Ensenada, New Mexico

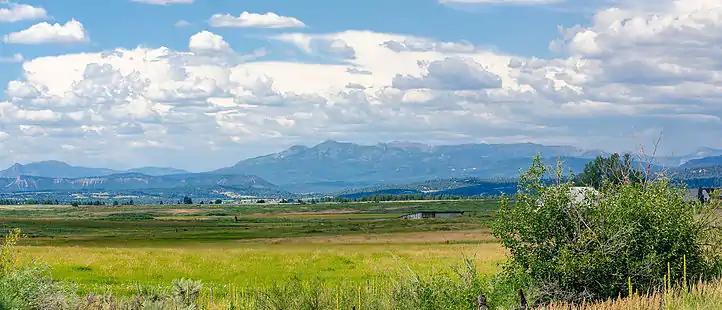
View of Rabbit's Peak near Chama, NM and San Juan Mountains in Colorado from Ensenada, NM.

According to the United States Census Bureau, the CDP has a total area of , all land.